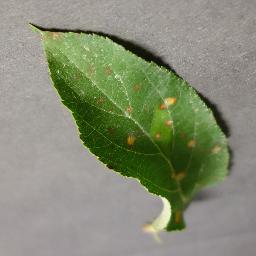
Label: Apple___Cedar_apple_rust